König Ludwig Schlossbrauerei

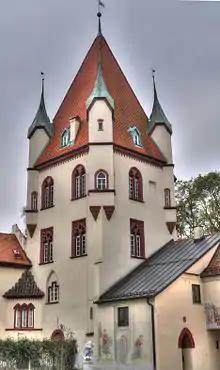
Kaltenberg Castle

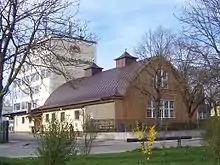
Marthabräu brewery

The House of Wittelsbach is known to have owned a brewery by 1260. 32 years later, Rudolf I, Duke of Bavaria built Schloss Kaltenberg, which houses part of the brewery's facilities today. The brewery as it exists today was opened in 1870.